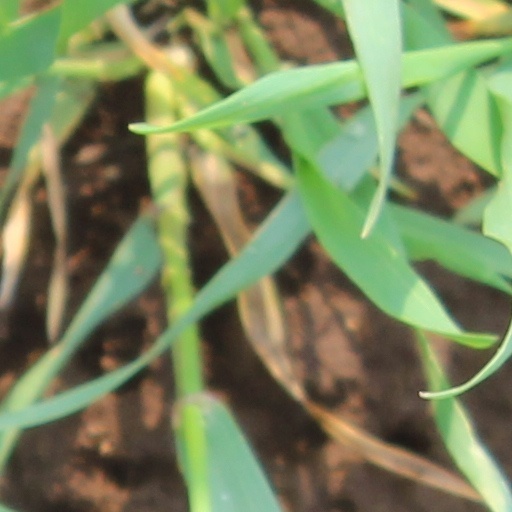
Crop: wheat